Neshaminy Creek

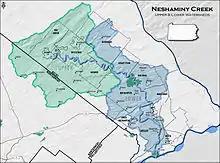
Map of the Neshaminy Creek

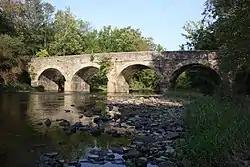
Historic Bridge Valley Bridge (1804) on Neshaminy Creek, north of Hartsville.

Neshaminy Creek is a stream that runs entirely through Bucks County, Pennsylvania, rising south of the borough of Chalfont, where its north and west branches join. Neshaminy Creek flows southeast toward Bristol Township and Bensalem Township to its confluence with the Delaware River.